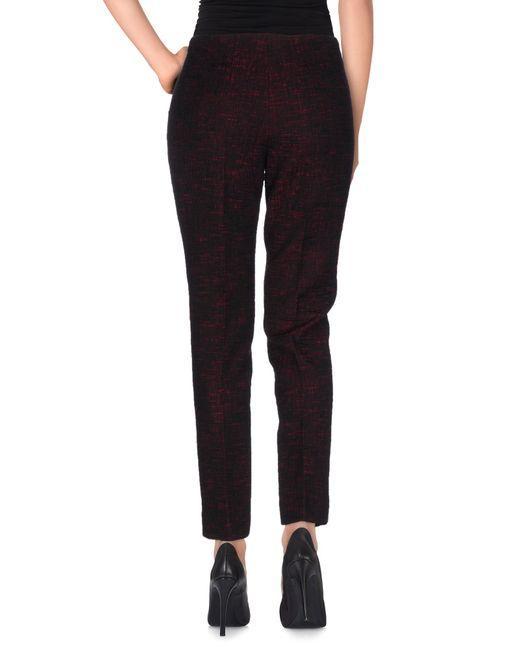
schwarze dünne formale Bürohose, hohe Taille